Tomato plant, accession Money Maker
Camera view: bottom (45 deg); turntable rotation: 180 degrees
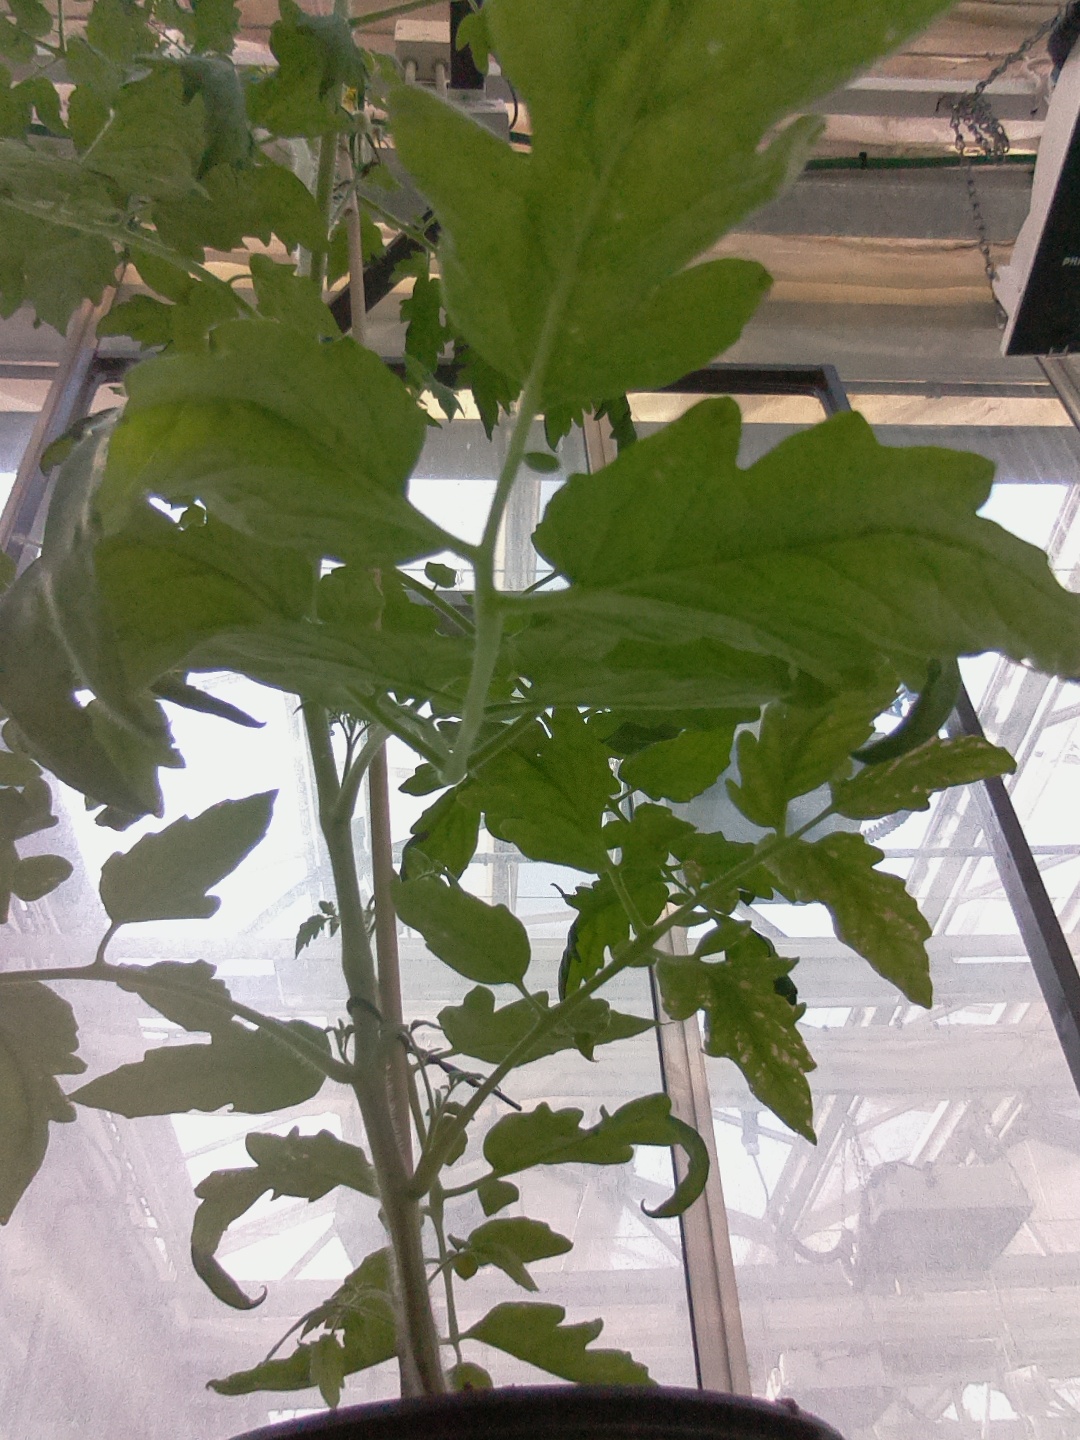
BBCH growth stage 70: Fruits at the main stem or branches visibles